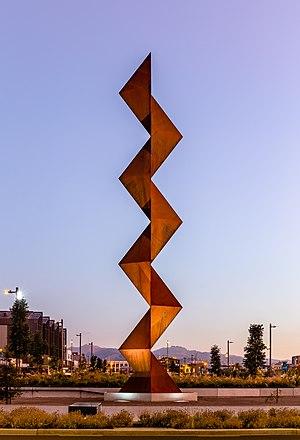
Christchurch est la troisième plus grande ville de Nouvelle-Zélande, la première de l'île du Sud, et elle est la capitale de Canterbury, une des régions de la Nouvelle-Zélande. Elle est située au nord de la péninsule de Banks, sur la côte Est de l'île du Sud.